Adventures of Tarzan

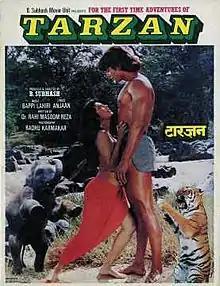
Poster

Adventures of Tarzan is a 1985 Indian Hindi-language film directed by Babbar Subhash, starring Hemant Birje, Dalip Tahil, Kimi Katkar and Om Shivpuri. The film was much talked about in its time, mainly due to the steamy scenes between the lead actors and popular hit songs. After the release of the film the male leading actor Hemant Birje was popularized as the 'Indian Tarzan' by Indian newspapers. On the other hand, the main female protagonist actress Kimi Katkar was tagged as 'Sex-Siren' for her erotic portrayal in the film.